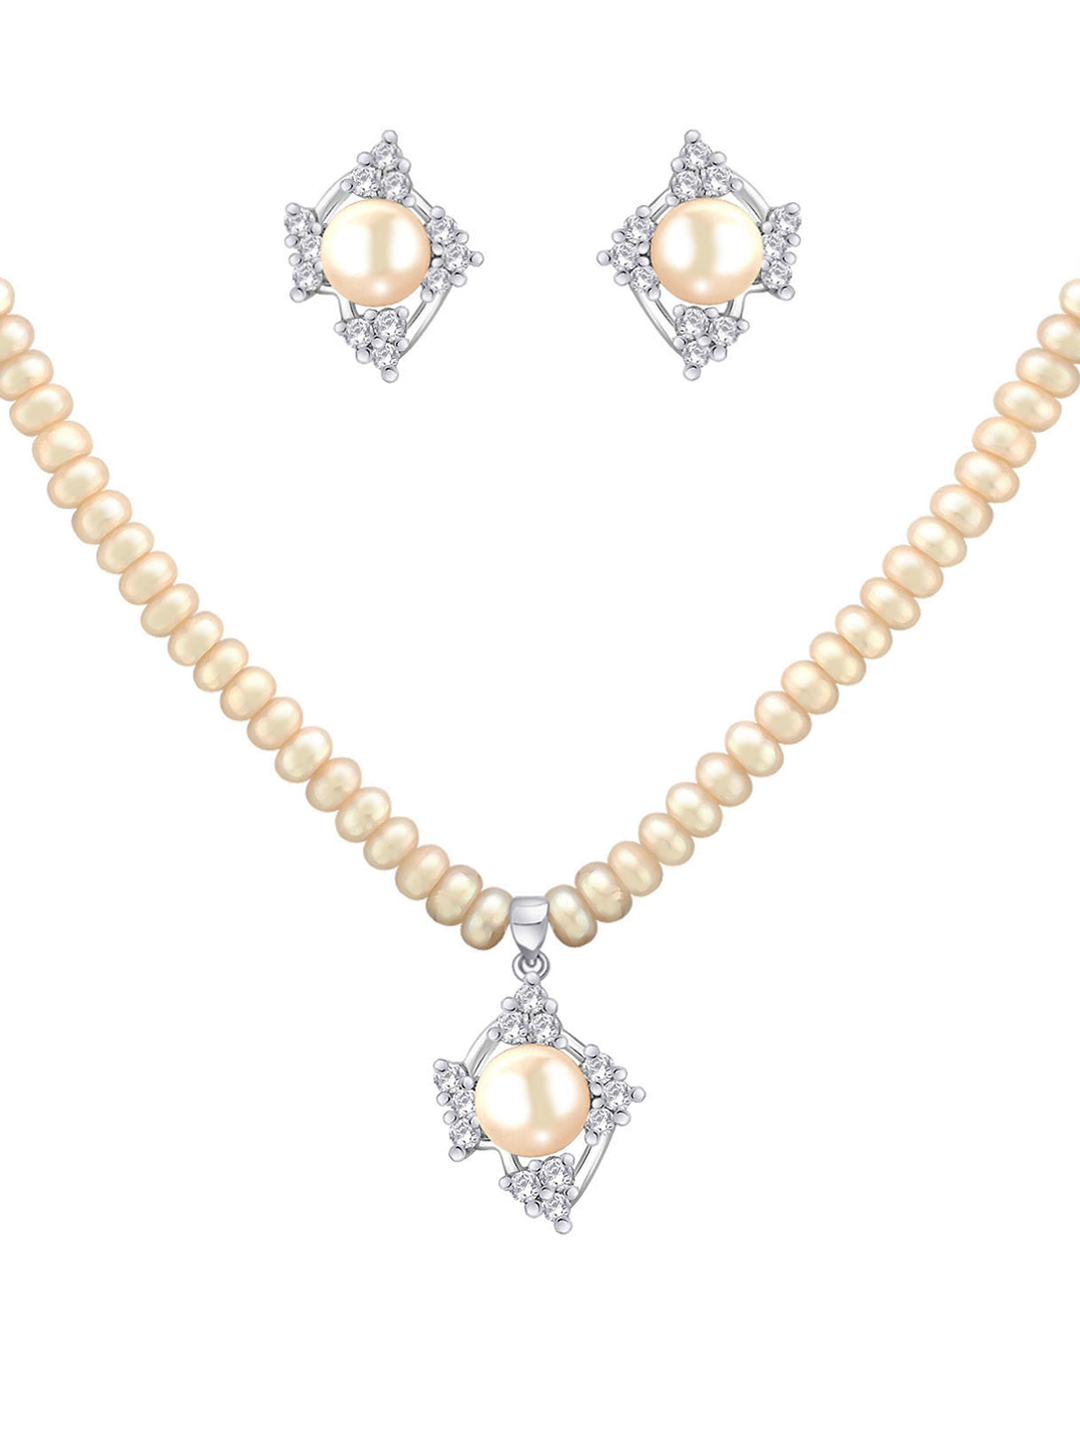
Miki Pearl Women Ivory Jewellery Set
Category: Accessories / Jewellery / Jewellery Set
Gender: Women
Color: White
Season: Summer 2012
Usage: Casual